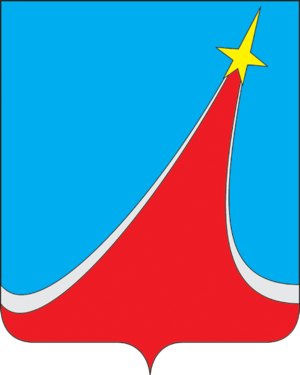
Ljubertsy
Ljubertsy er en by i Moskva oblast i den Centrale føderale distrikt i Den Russiske Føderation. Byen har 197.705 indbyggere. Ljubertsy blev grundlagt i 1623.